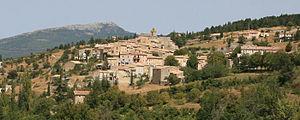
Le plateau d'Albion est situé à cheval sur les trois départements du Vaucluse, de la Drôme et des Alpes-de-Haute-Provence. Il se subdivise administrativement en sept communes : Sault, Ferrassières, Aurel, Revest-du-Bion, Saint-Trinit, Saint-Christol, Simiane-la-Rotonde.
Aurel est une commune française située dans le département de Vaucluse en région Provence-Alpes-Côte d'Azur.